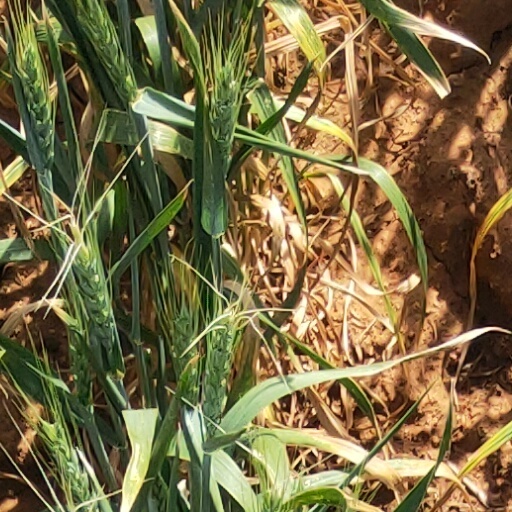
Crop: wheat